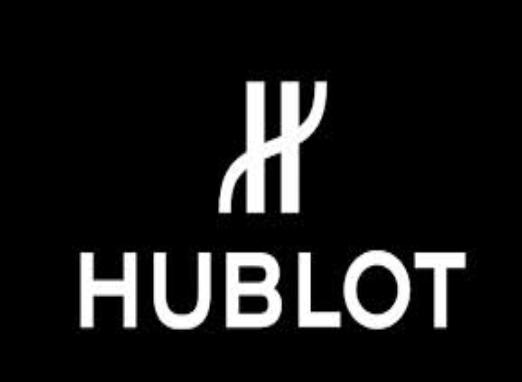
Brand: Hublot
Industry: Electronic